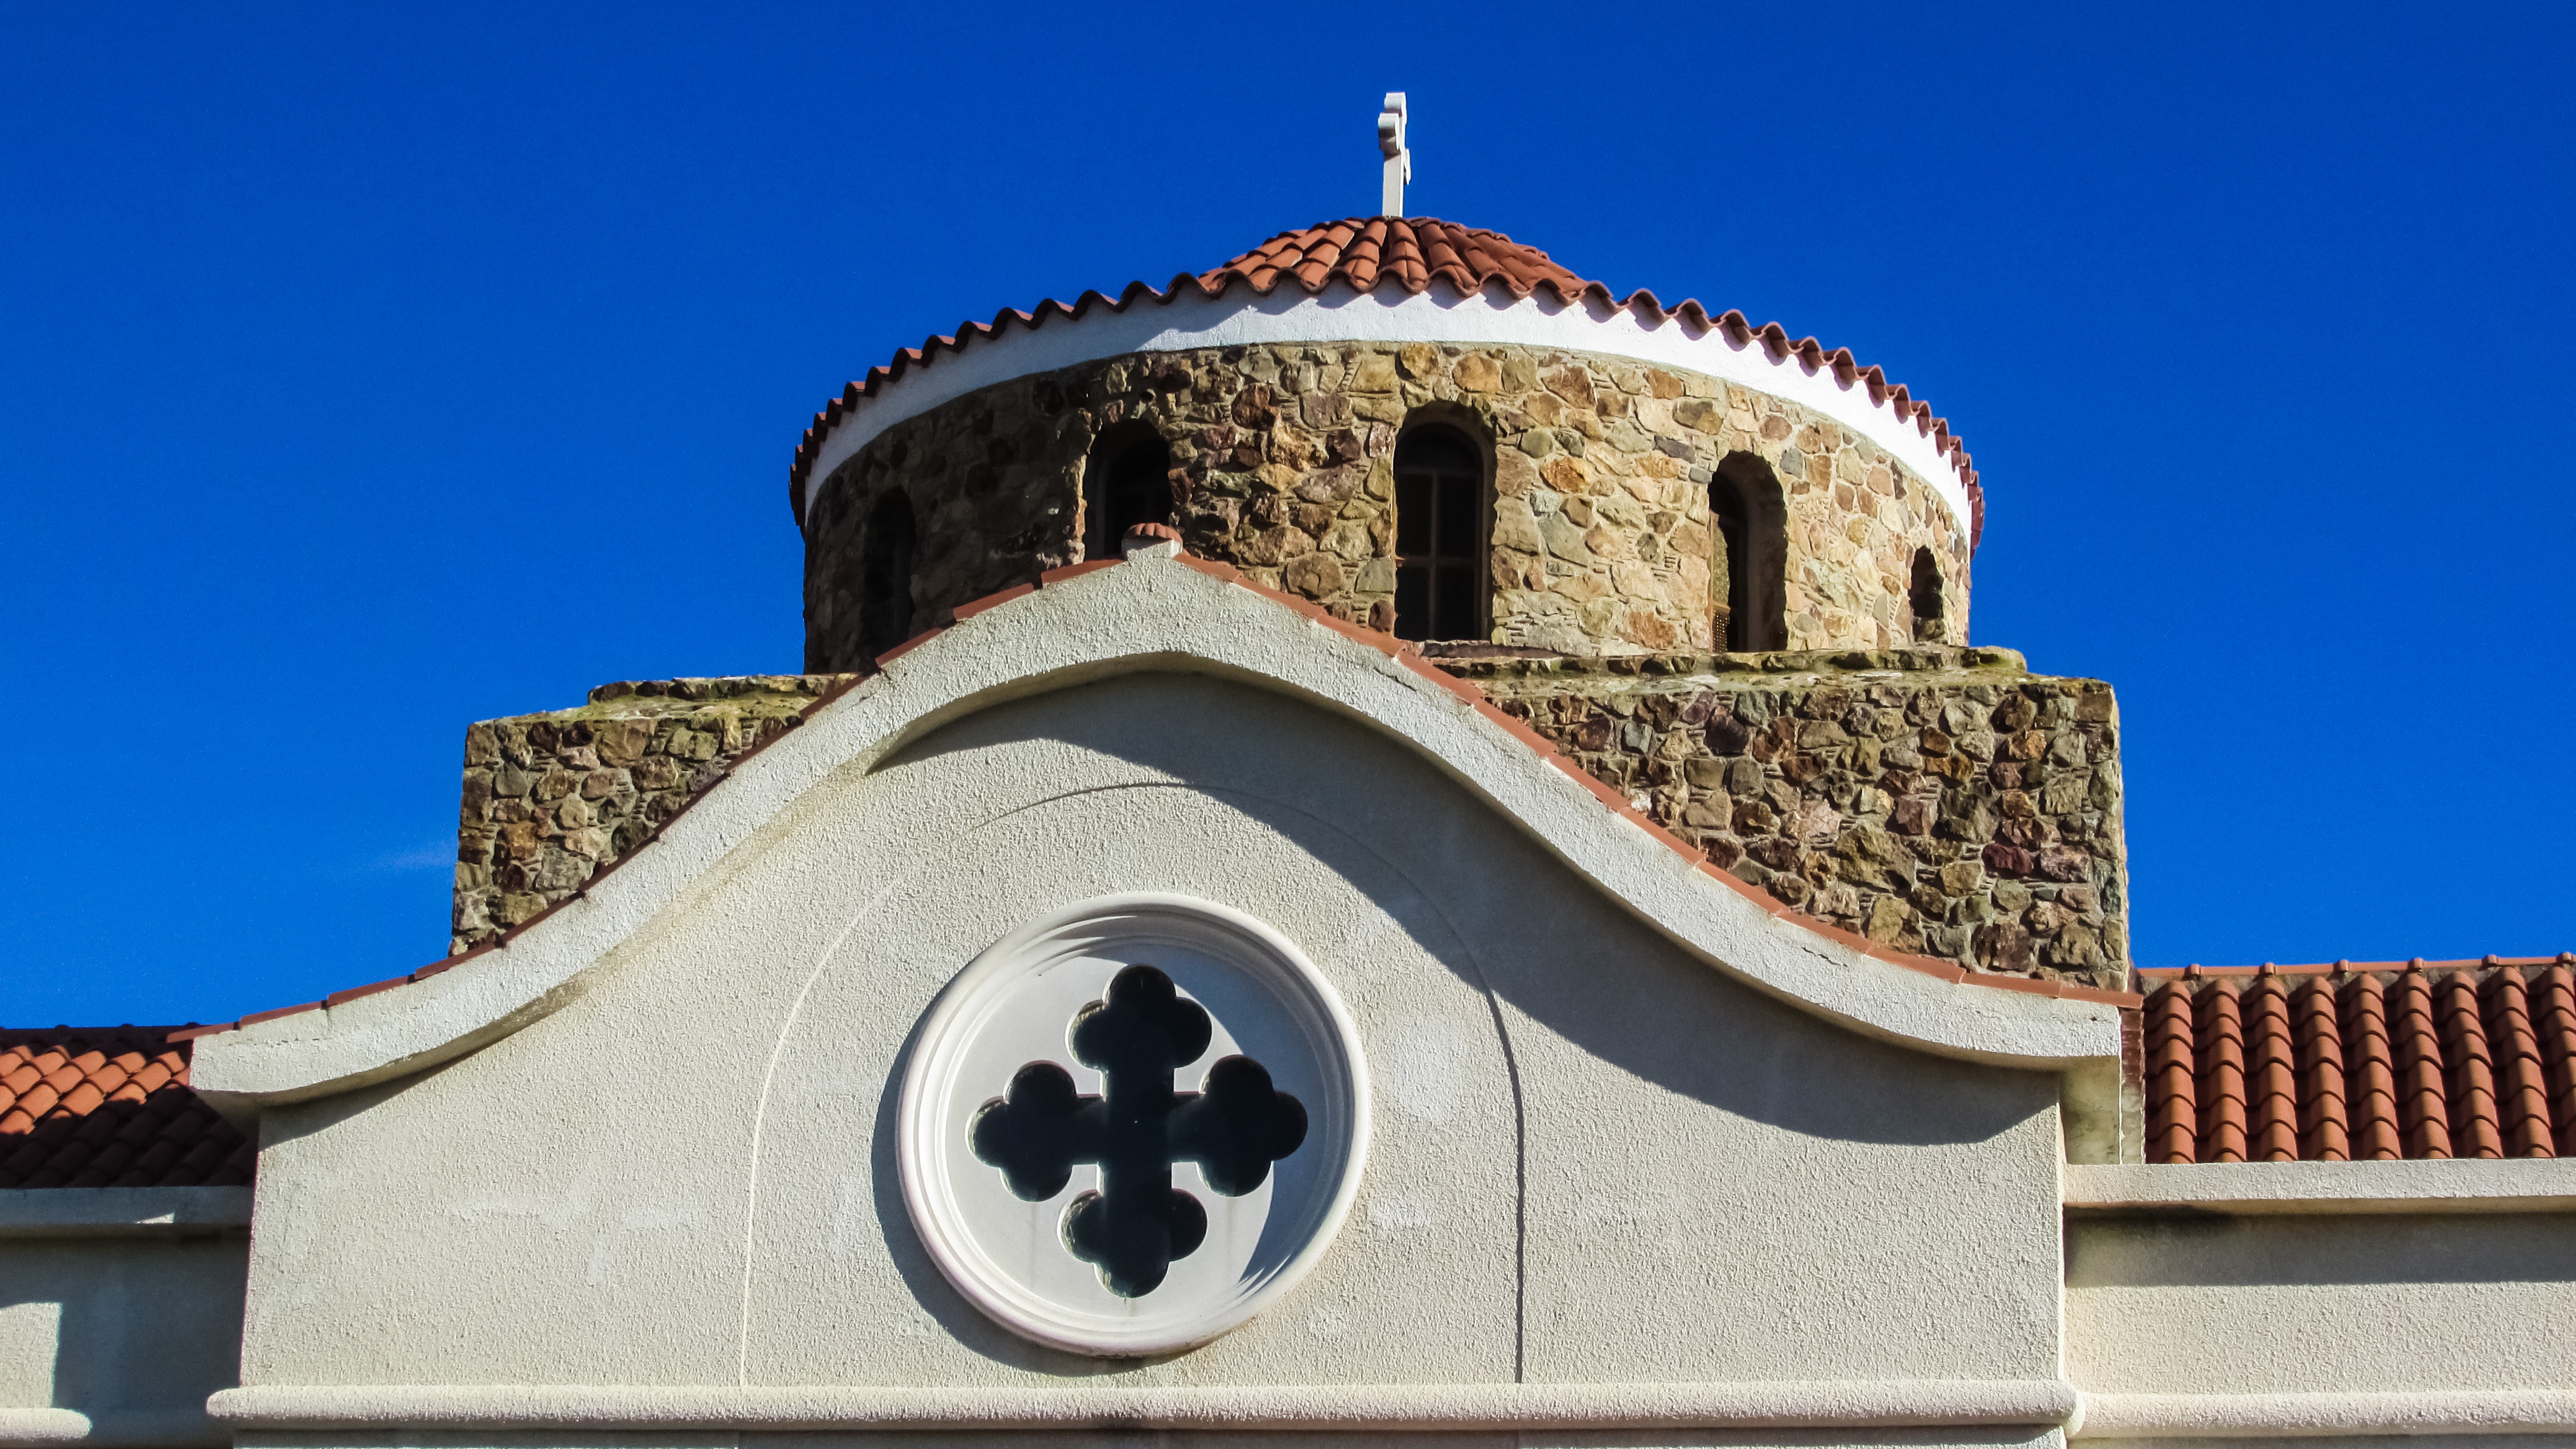
architecture, building, tower, landmark, facade, church, place of worship, monastery, dome, cyprus, mosfiloti